The Men Who Stare at Goats (film)

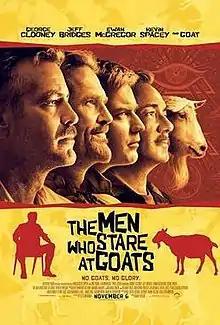
Theatrical release poster

The Men Who Stare at Goats is a 2009 satirical black comedy war film directed by Grant Heslov and written by Peter Straughan. It is loosely based on the 2004 book by Jon Ronson, about an investigation into attempts by the U.S. military to employ psychic powers as a weapon. The film stars George Clooney, Ewan McGregor, Jeff Bridges, and Kevin Spacey.